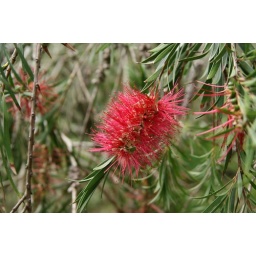
The bottle brush plant , thriving in Western Scotland!